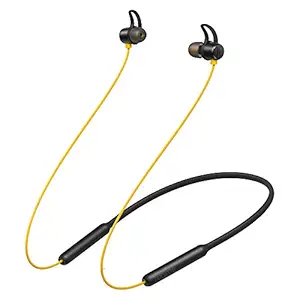
realme Buds Wireless in Ear Bluetooth Earphones with mic
Category: Electronics
Price: 1679 (list price: 1999)
Rating: 4.1 (72,563 ratings)
About this product: 11.2 mm bass boost drivers along with the Japan Daikoku Technology, to offer you deep and punchy bass|Up to 12 hours of playback time | Fast Charging : 100 min Playback with only 10 min charge|IPX4 sweatproof headset features an in-line remote with three buttons and a microphone|Magnetic Fast Pair & Auto Connect Technology - separating the earphones allows you to use them, snapping them together causes them to power|Lightweight - Made from superior-grade silica gel and memory nickel-titanium alloy